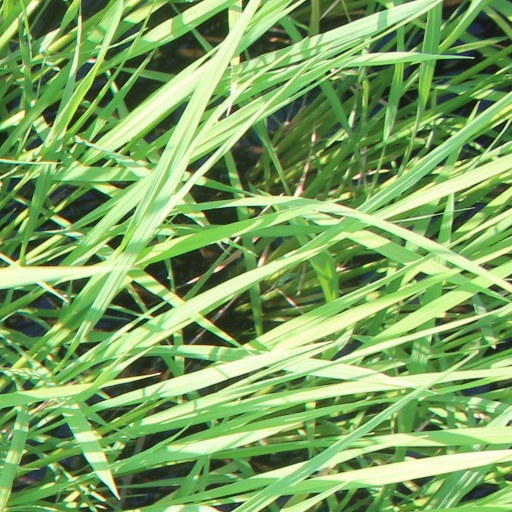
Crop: rice